Kyoto Botanical Garden

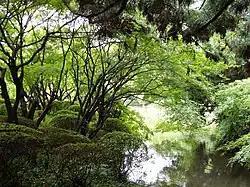
Kyoto Botanical Garden

The , also known as the Kyoto Prefectural Botanical Garden, is a major botanical garden with conservatory located next to the Kamo River, Hangi-cho Simogamo, Sakyō-ku, Kyoto, Japan. It is open daily; a general admission fee is charged, and an additional fee is charged for accessing the conservatory.